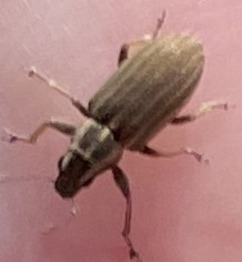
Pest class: pea_leaf_weevil